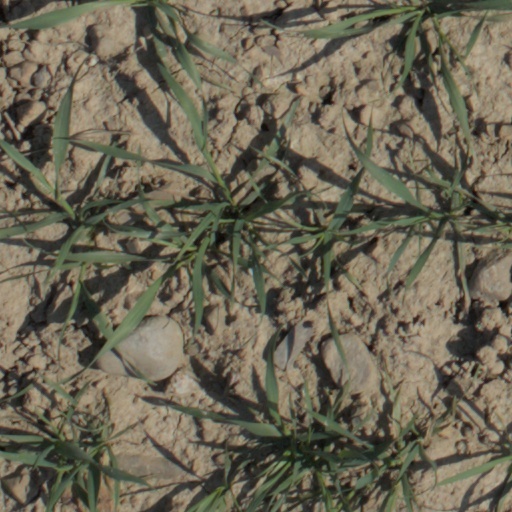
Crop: wheat